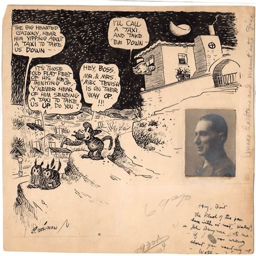
cartoonist : specialty piece original art from the collection of fictional character creator